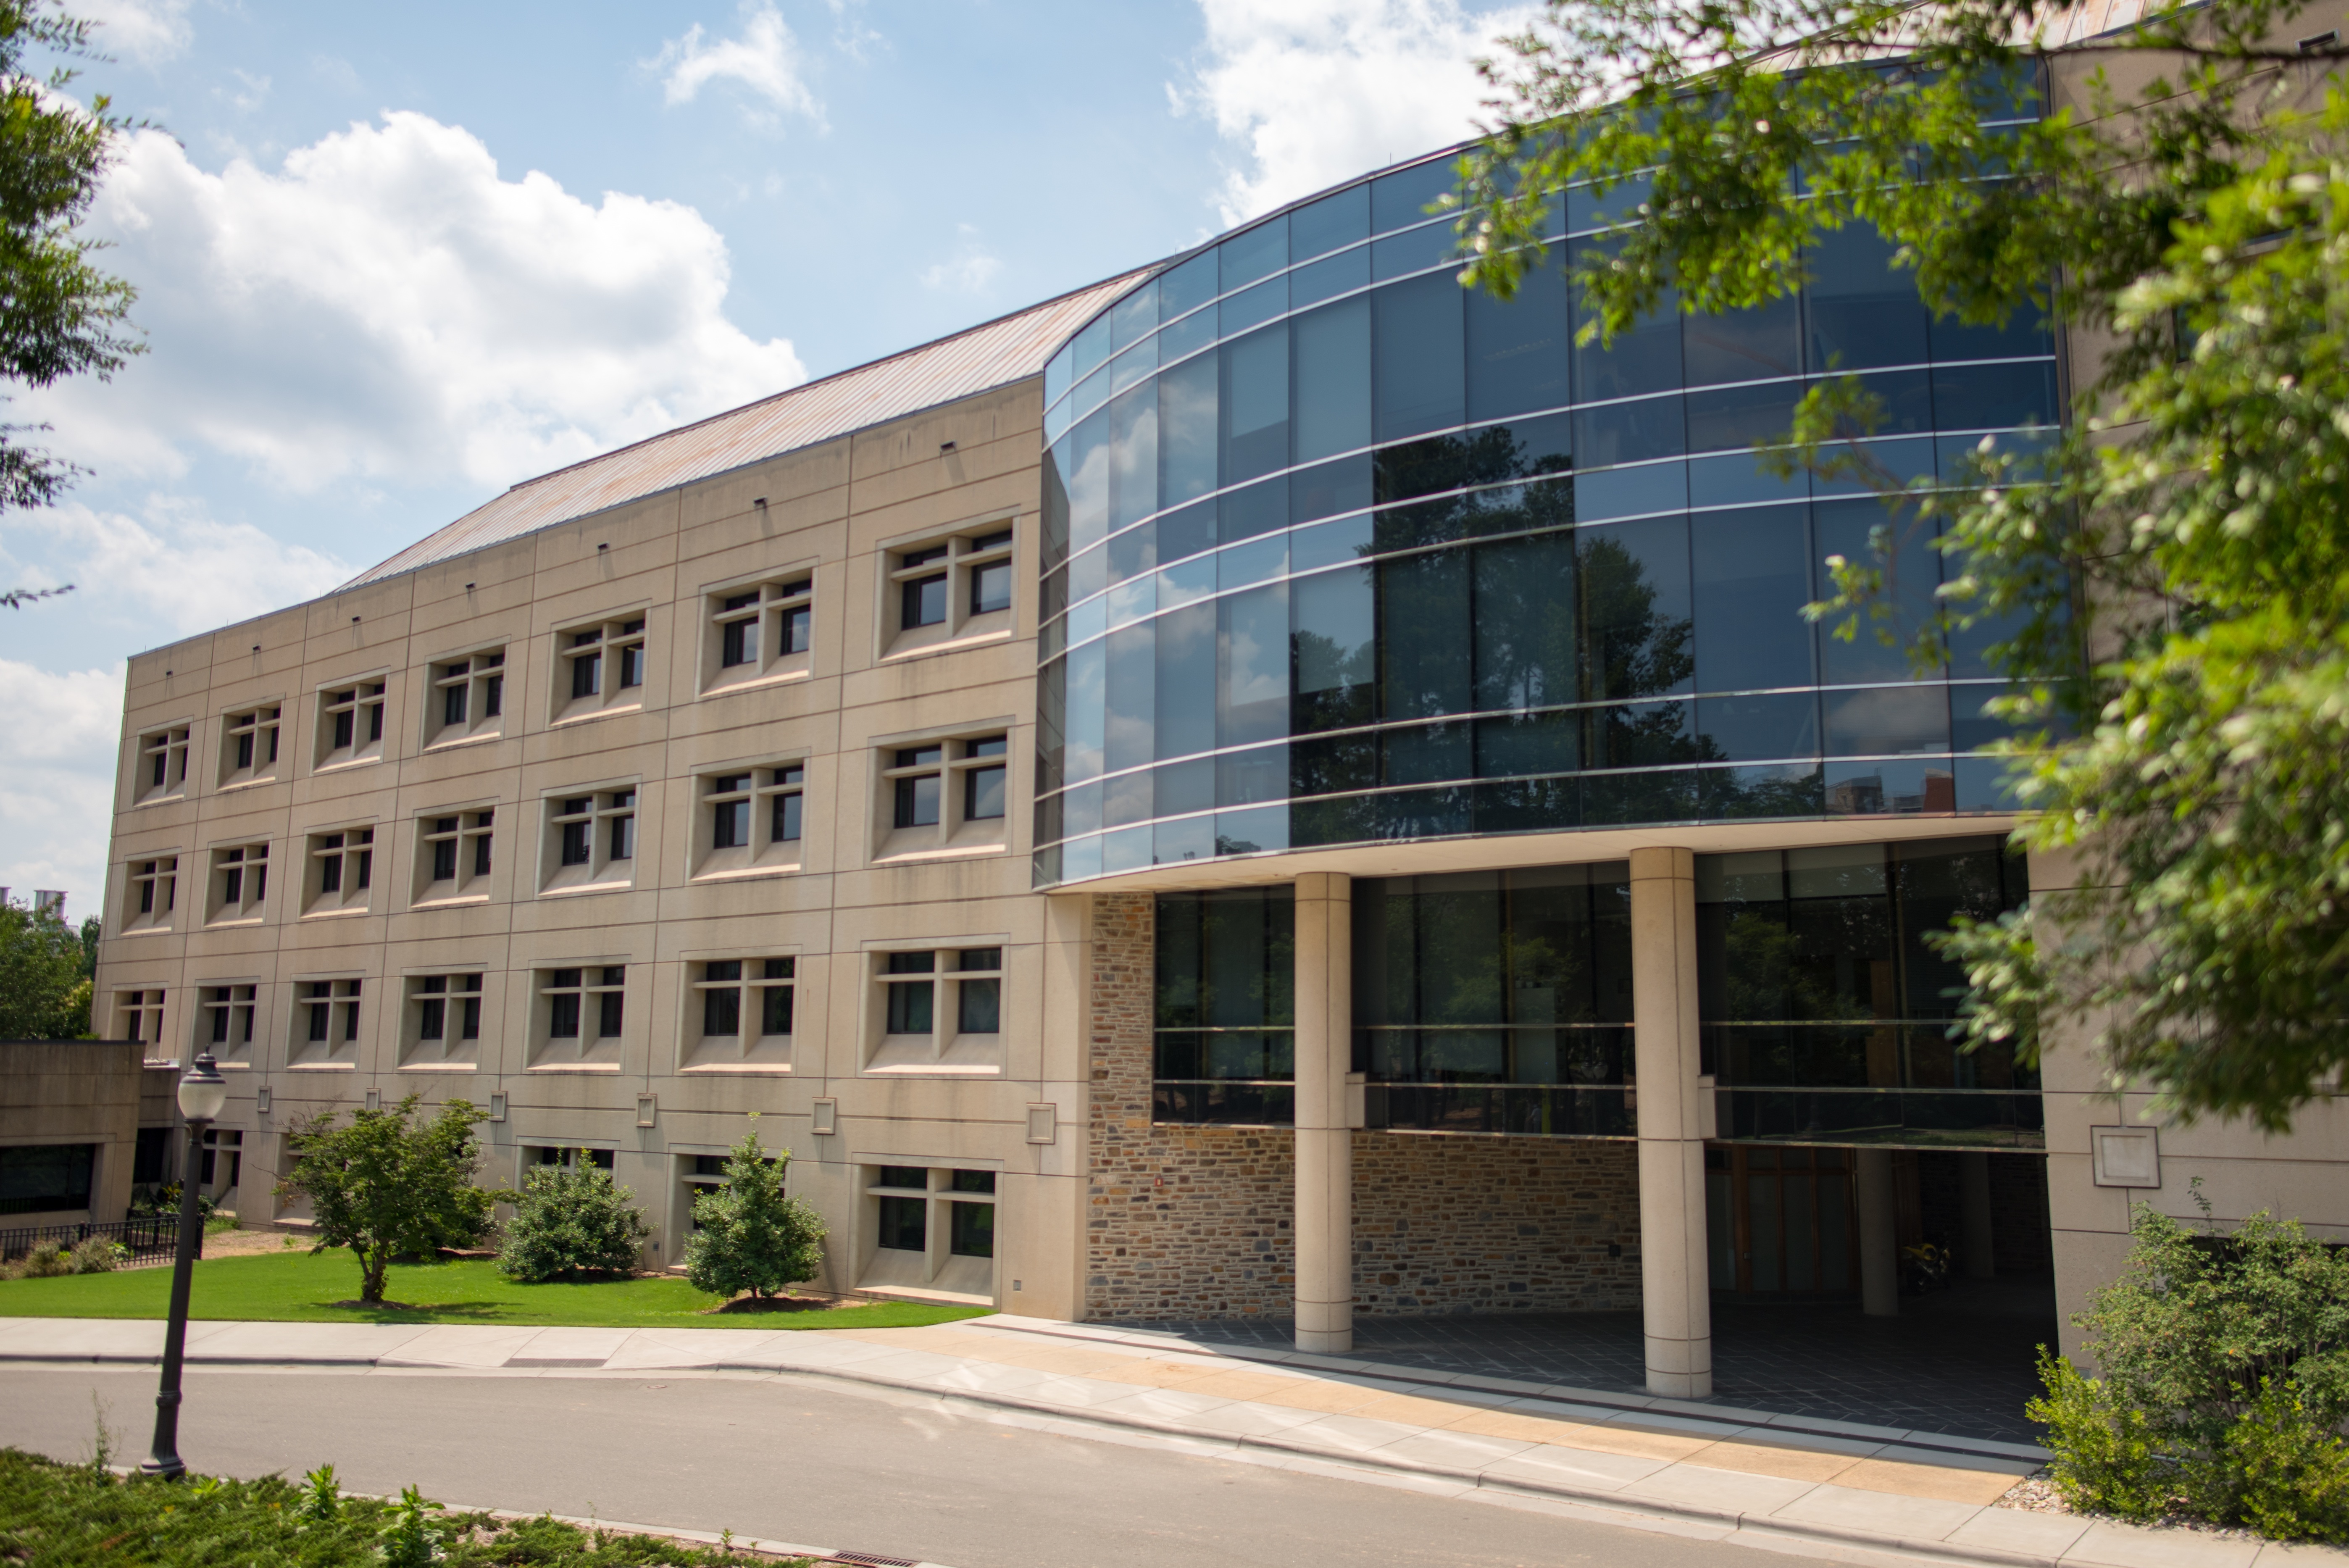
architecture, building, downtown, plaza, facade, property, tower block, university, school, campus, estate, commercial building, headquarters, condominium, neighbourhood, real estate, residential area, mixed use